Ummak huriyya

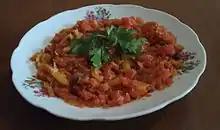

Ummak huriyya salad is a salad made up of carrots, onions, garlic, salt, spices, harissa, olive oil, lemon juice and then decorated with parsley, olives and eggs.